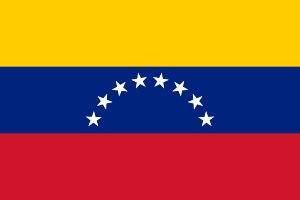
Le Venezuela ou Vénézuéla [venezɥɛla], en forme longue la république bolivarienne du Venezuela, en espagnol República Bolivariana de Venezuela, nom officiel en l'honneur de Simón Bolívar, est une république fédérale située dans la partie la plus septentrionale de l'Amérique du Sud, bordé au nord par la mer des Caraïbes, à l'est-sud-est par le Guyana, au sud par le Brésil, au sud-sud-ouest et à l'ouest par la Colombie.